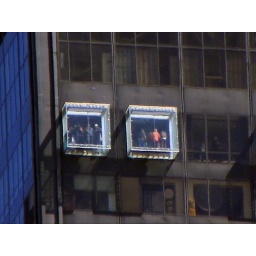
4.18.2010 sunday in Chicago (26) Willis Tower , Skydeck the ledge glass balcony